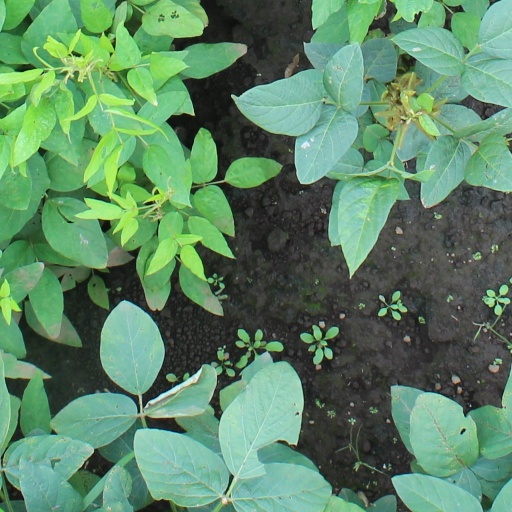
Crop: soybean